San Joaquin Valley

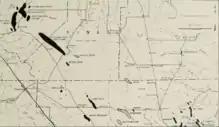
Map of Northern San Joaquin Valley Oil and Gas Fields

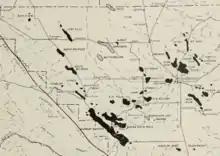
Map of Southern San Joaquin Valley Oil and Gas Fields

California has long been one of the nation's most important oil-producing states, and the San Joaquin Valley has long since eclipsed the Los Angeles Basin as the state's primary oil production region. Scattered oil wells on small oil fields are found throughout the region, and several enormous extraction facilities – most notably near Lost Hills and Taft, including the enormous Midway-Sunset Oil Field, the third-largest oil field in the United States – are veritable forests of pumps.